Question: Please indicate a possible affordance area of bicycle that can be used for pedaling
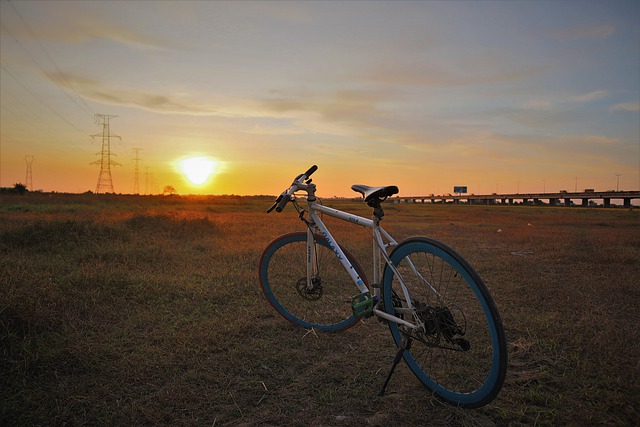
Answer: [346.5, 288.5, 379.5, 320.5]